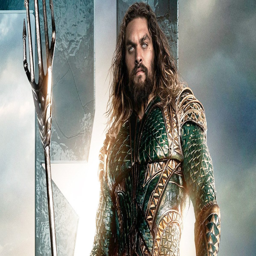
actor defends the poor reception